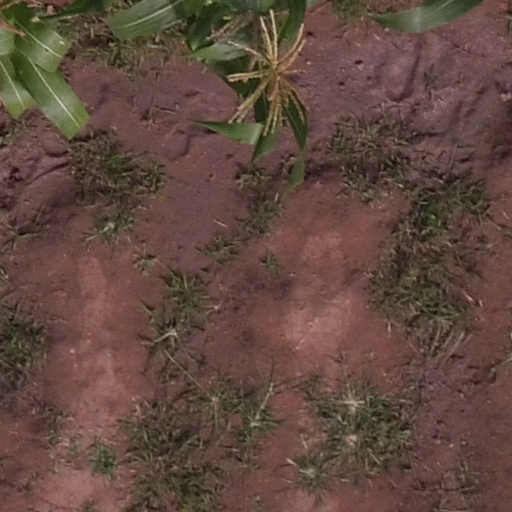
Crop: maize; corn